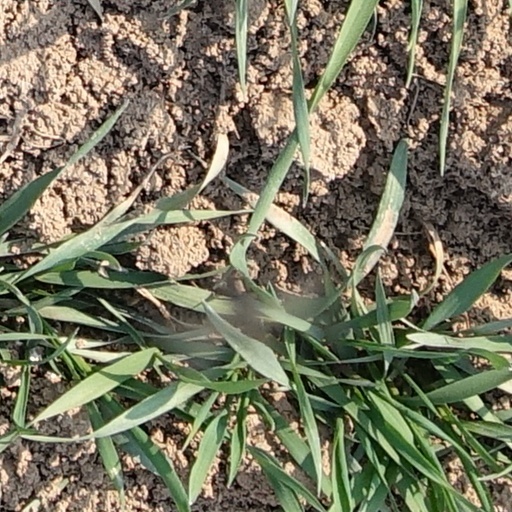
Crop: wheat